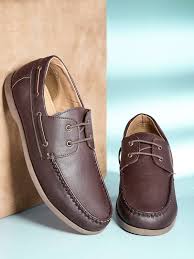
Label: Boat